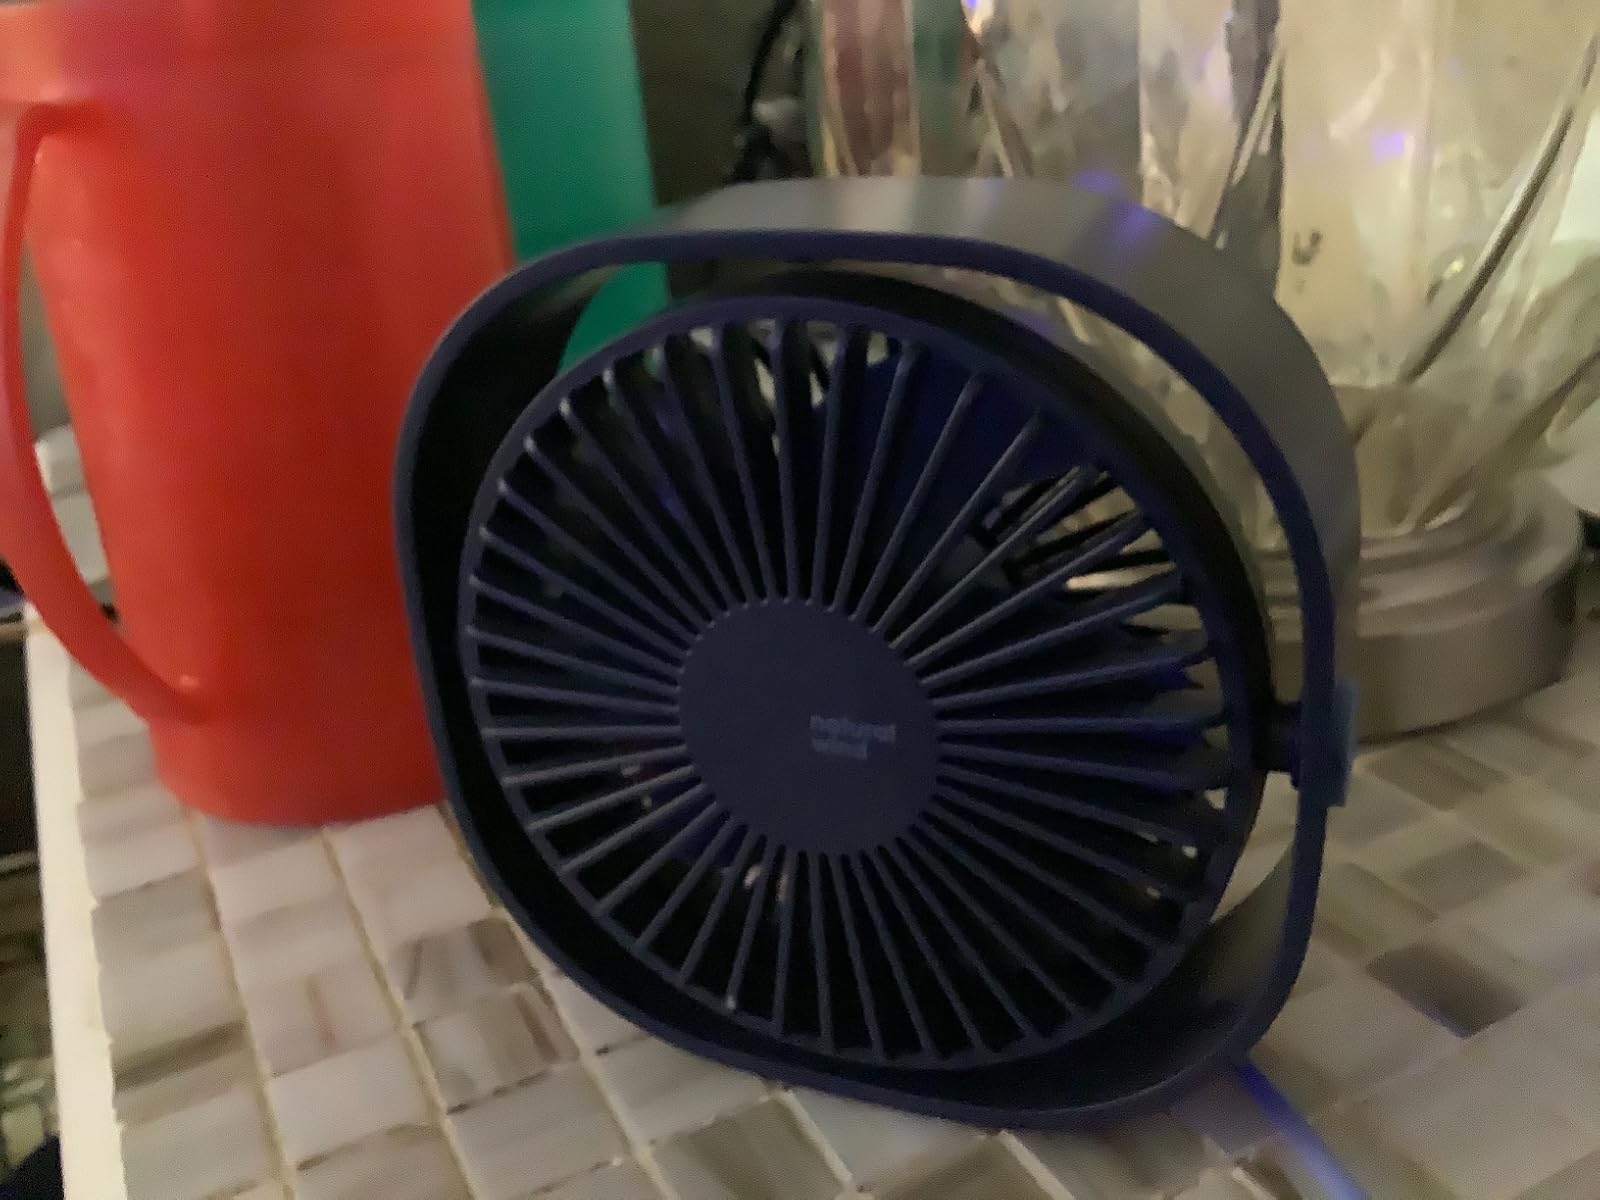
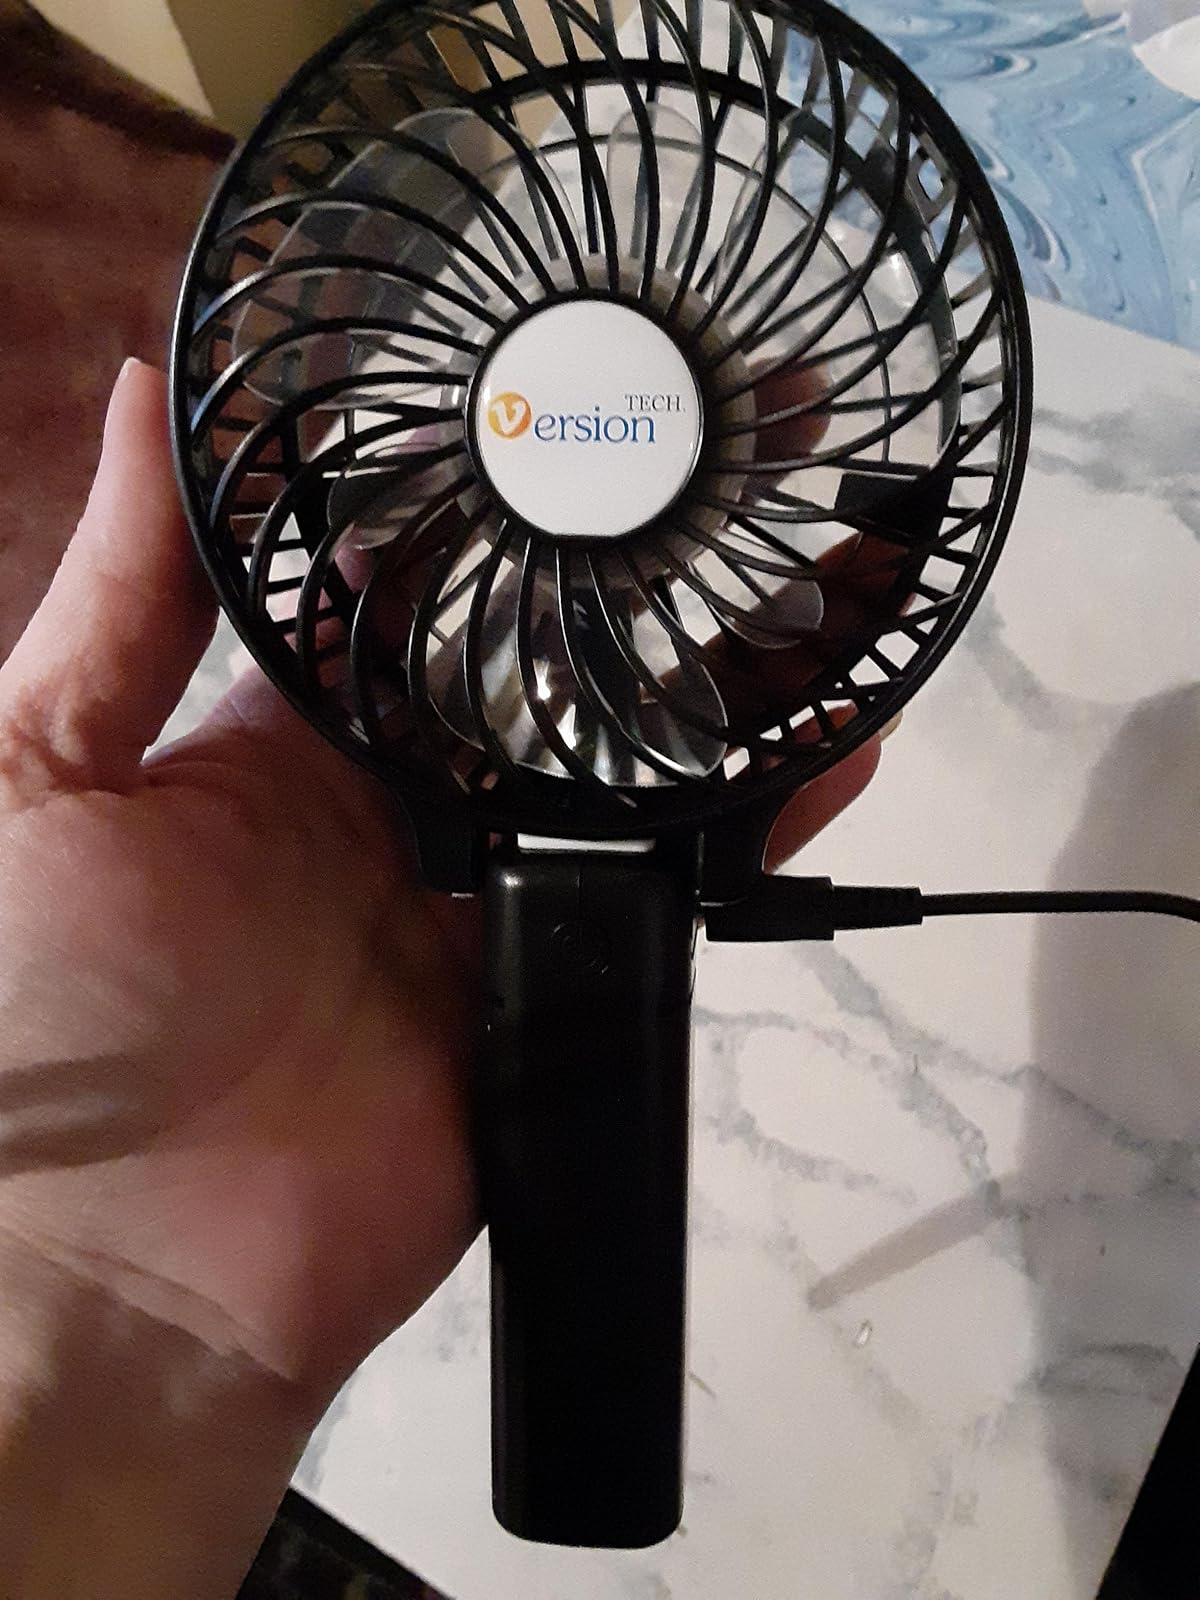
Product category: fan
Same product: no